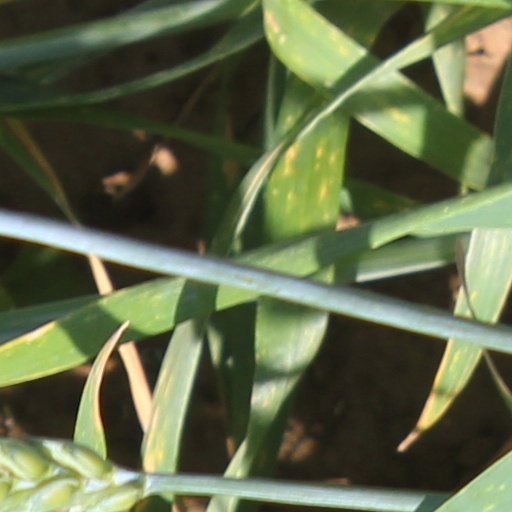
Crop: wheat